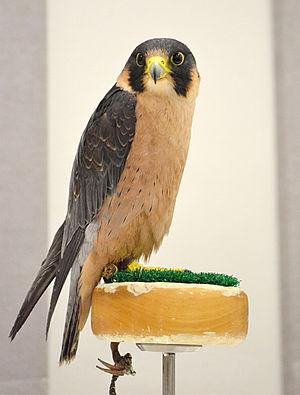
Le Faucon taita est une espèce de rapaces diurnes appartenant à la famille des Falconidae.